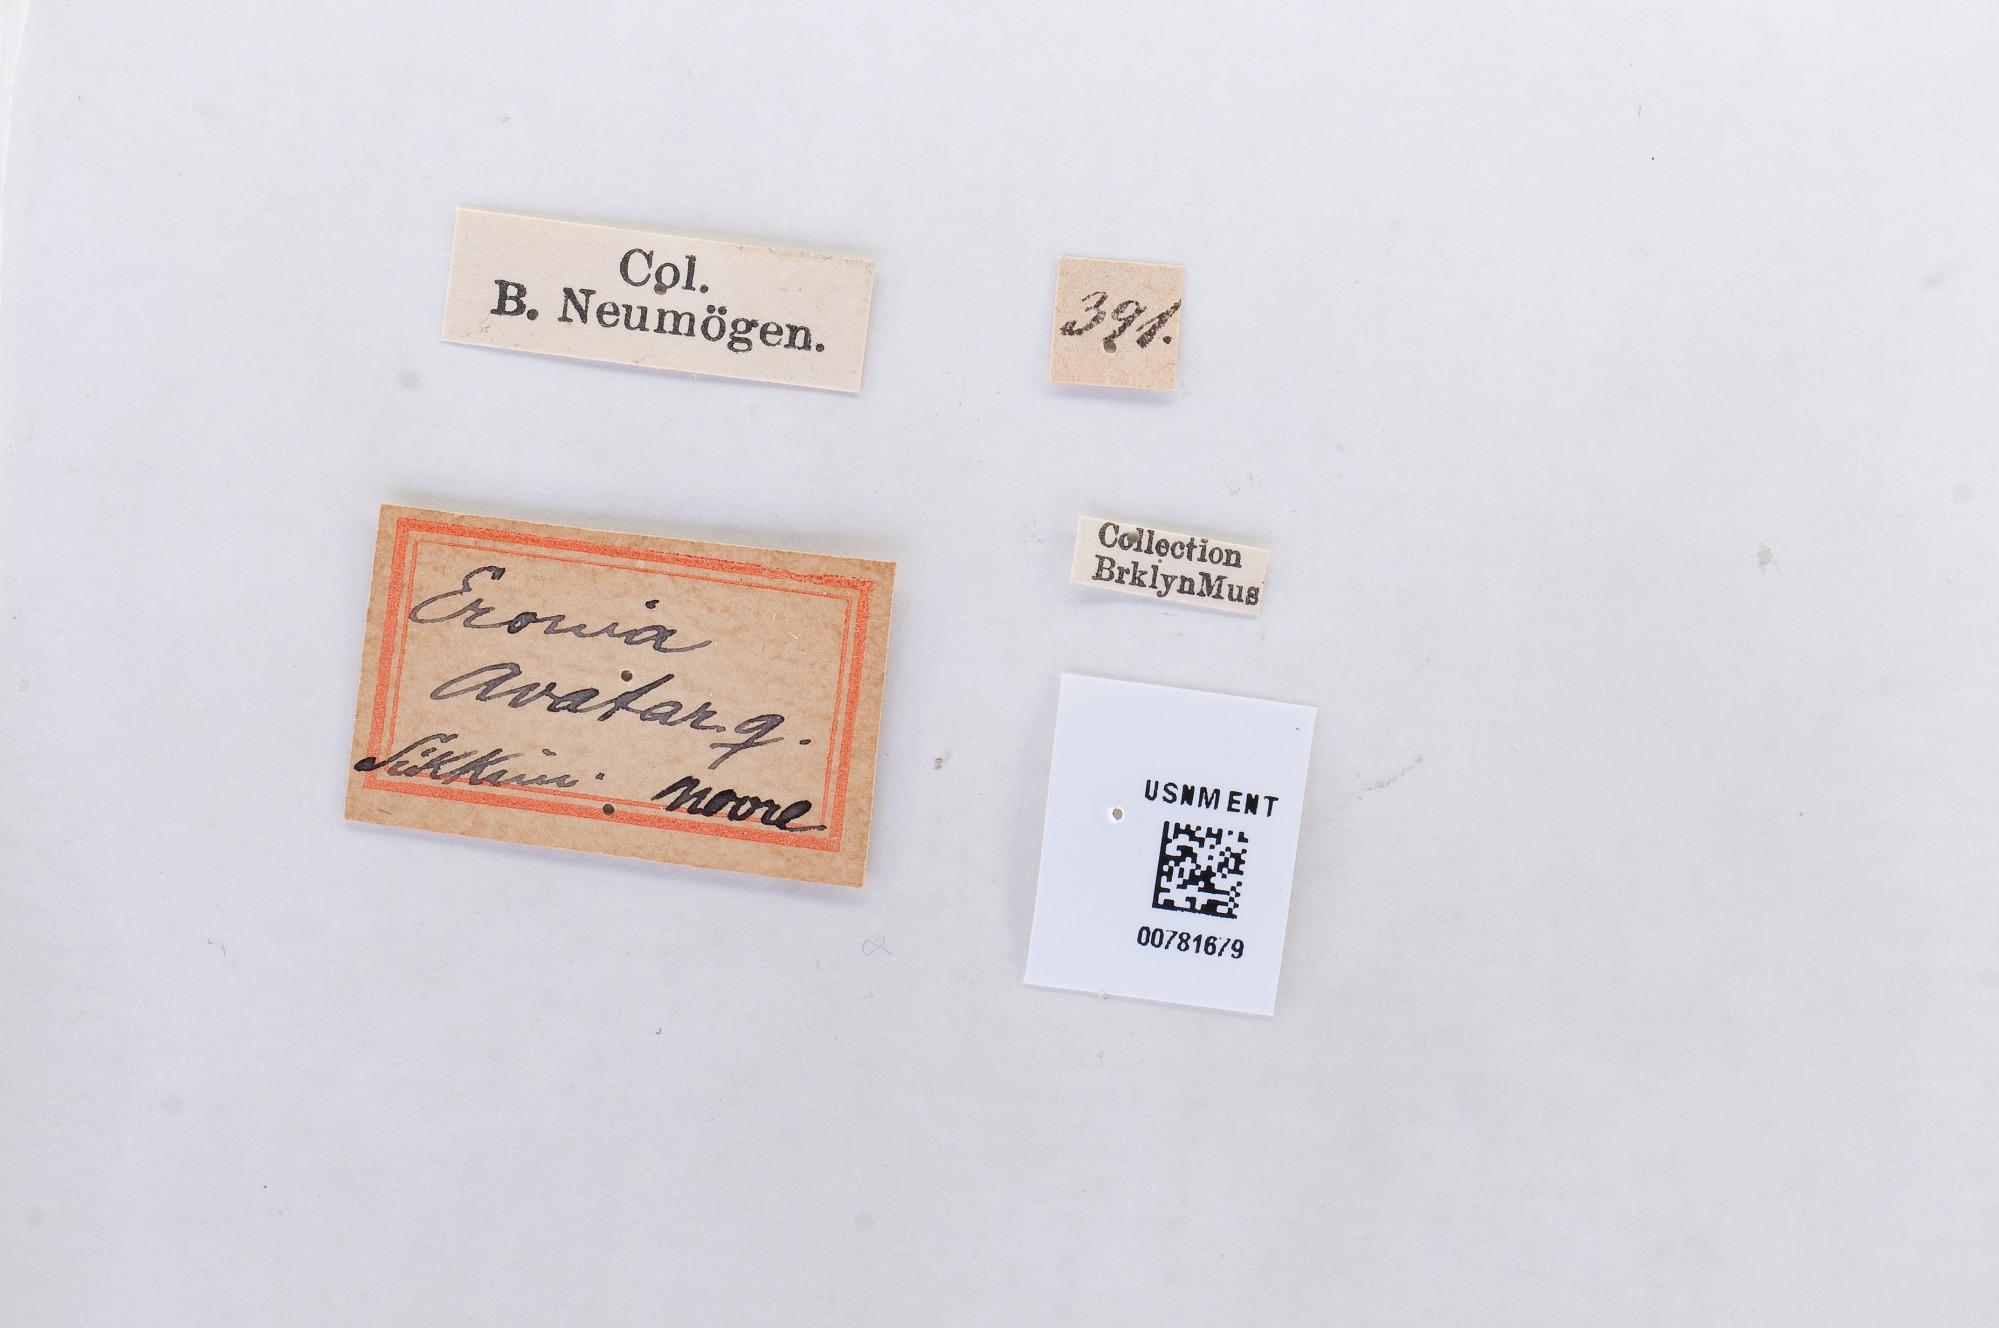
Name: Pareronia avatar
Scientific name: Pareronia avatar
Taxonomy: Animalia, Arthropoda, Hexapoda, Insecta, Lepidoptera, Pieridae, Pierinae